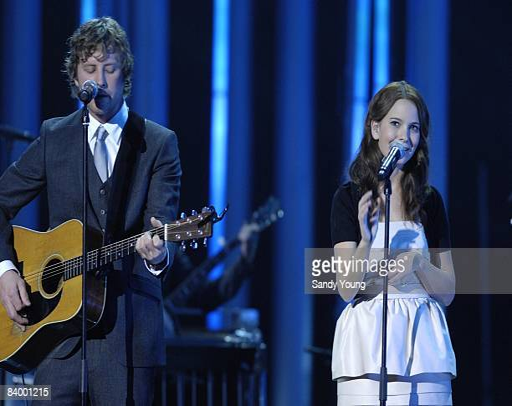
country artist and pop artist perform on stage during event